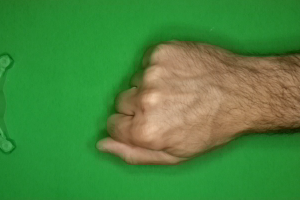
Label: rock